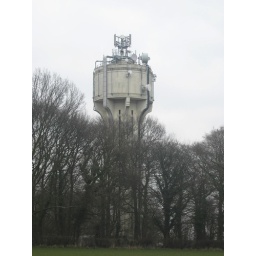
Mackworth water tower and Skitteridges wood in Derbyshire. Photo Taken: 10/03/10